Asama Onsen

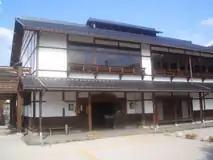
Asama Onsen

The "Asama Hot Spring Center", also known as the "Hot Plaza Hall", has a configuration typical of many Japanese onsen with separate areas for males and females; each area contains multiple indoor pools, saunas and two outdoor pools, one hot and one cold. The published temperature range of this onsen is 42-47 degrees Celsius.